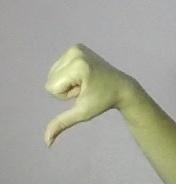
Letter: waw